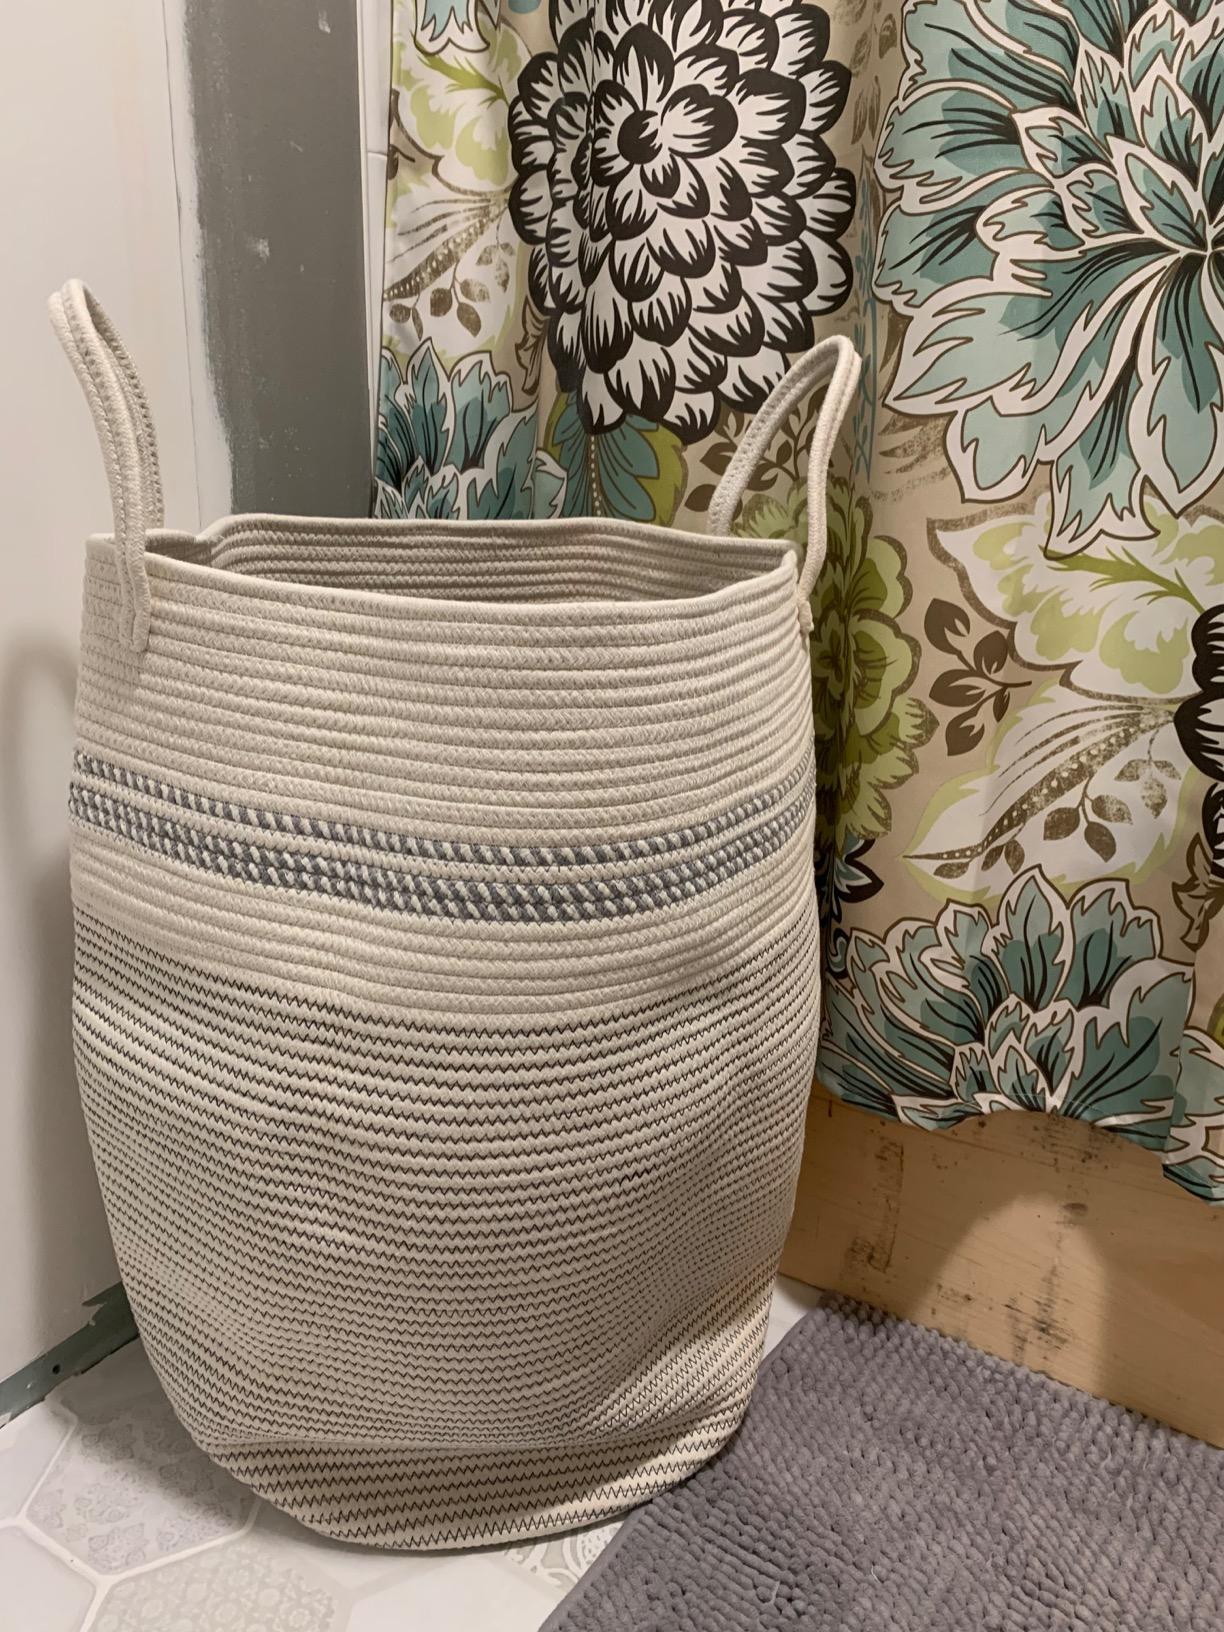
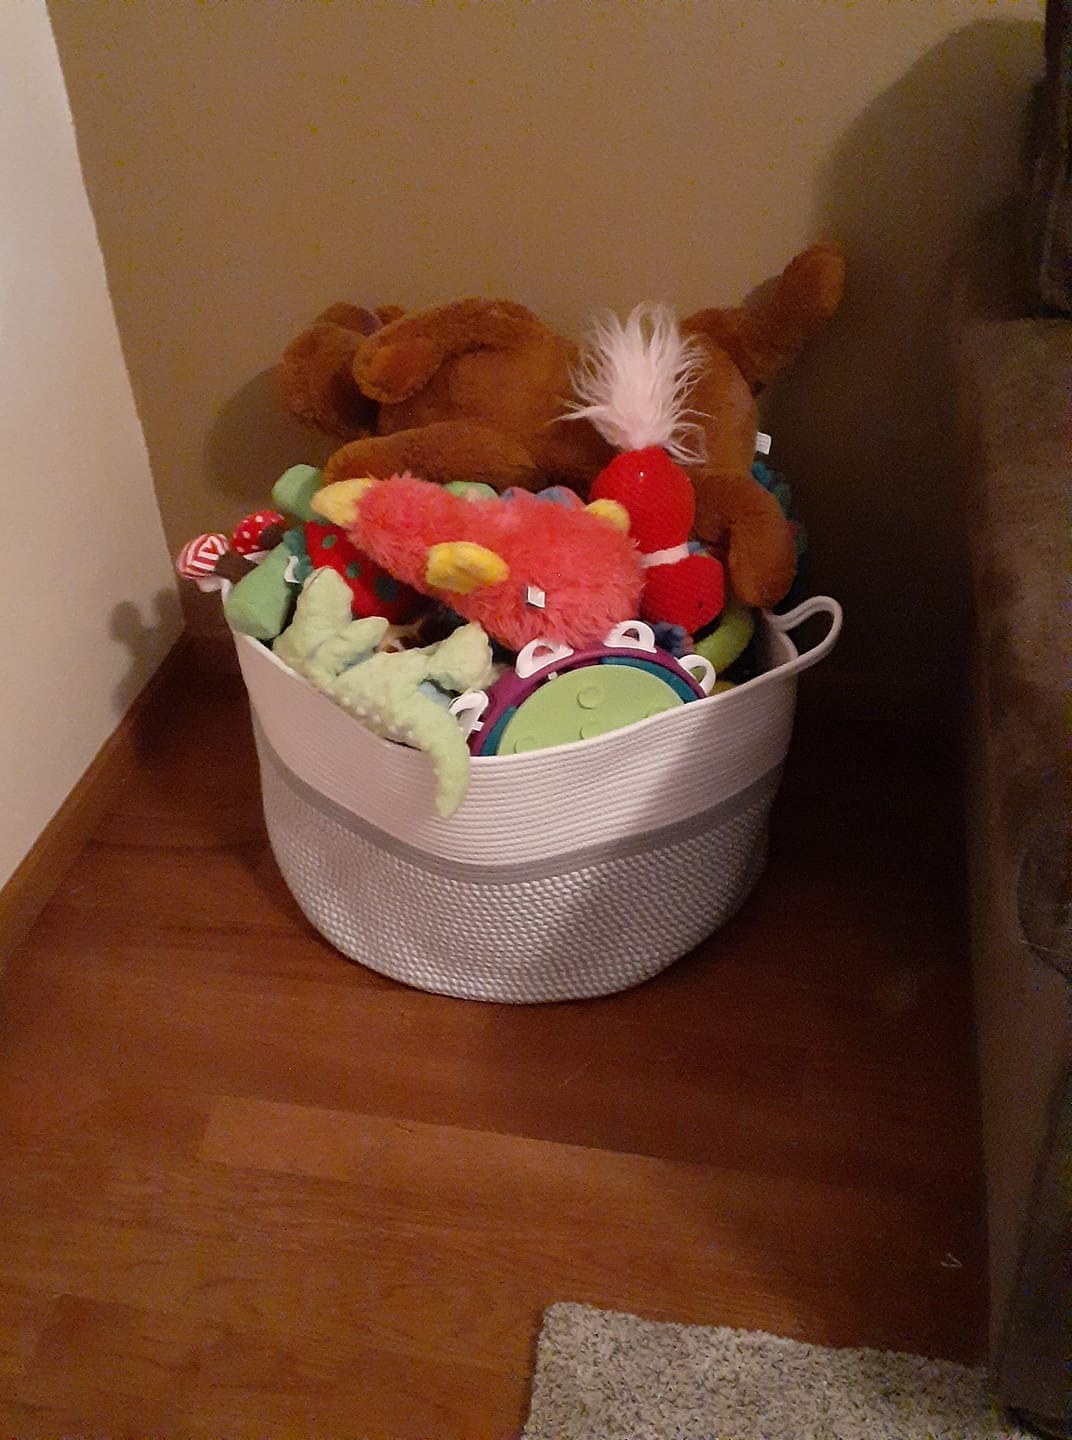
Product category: items_hamper
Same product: no